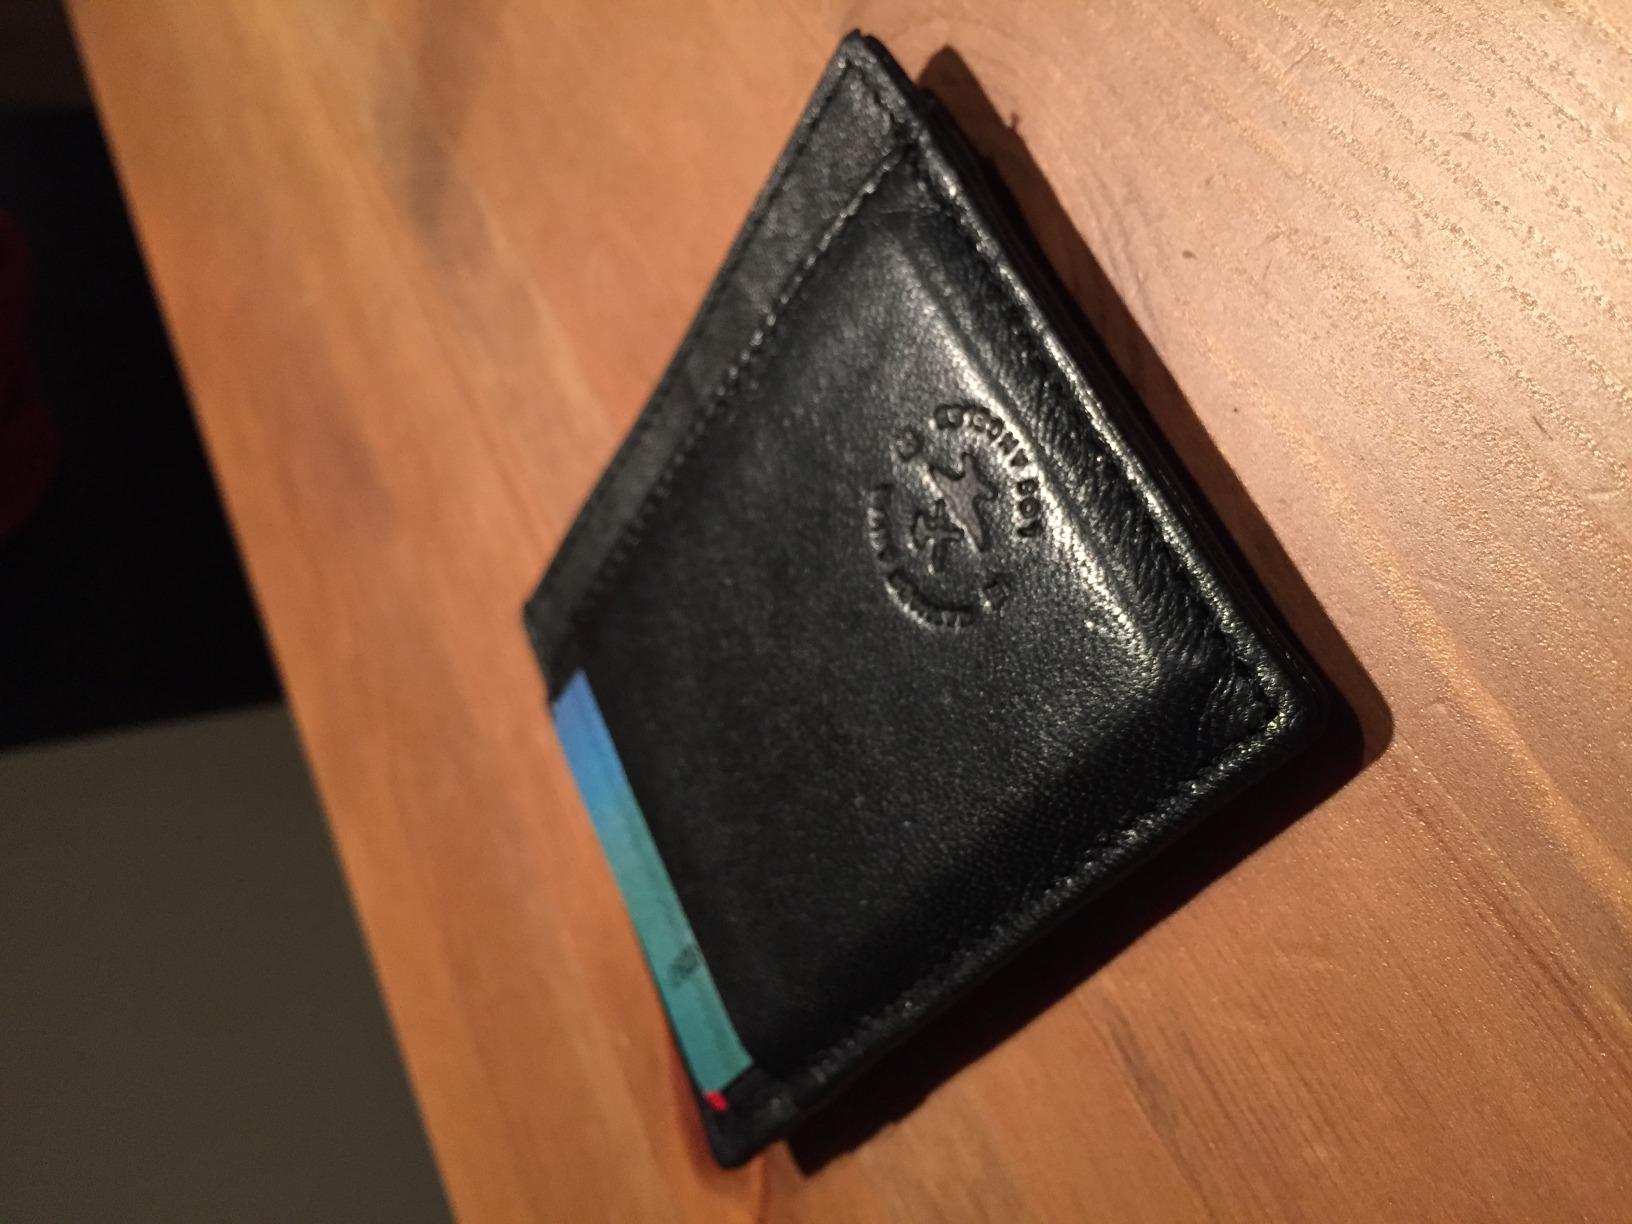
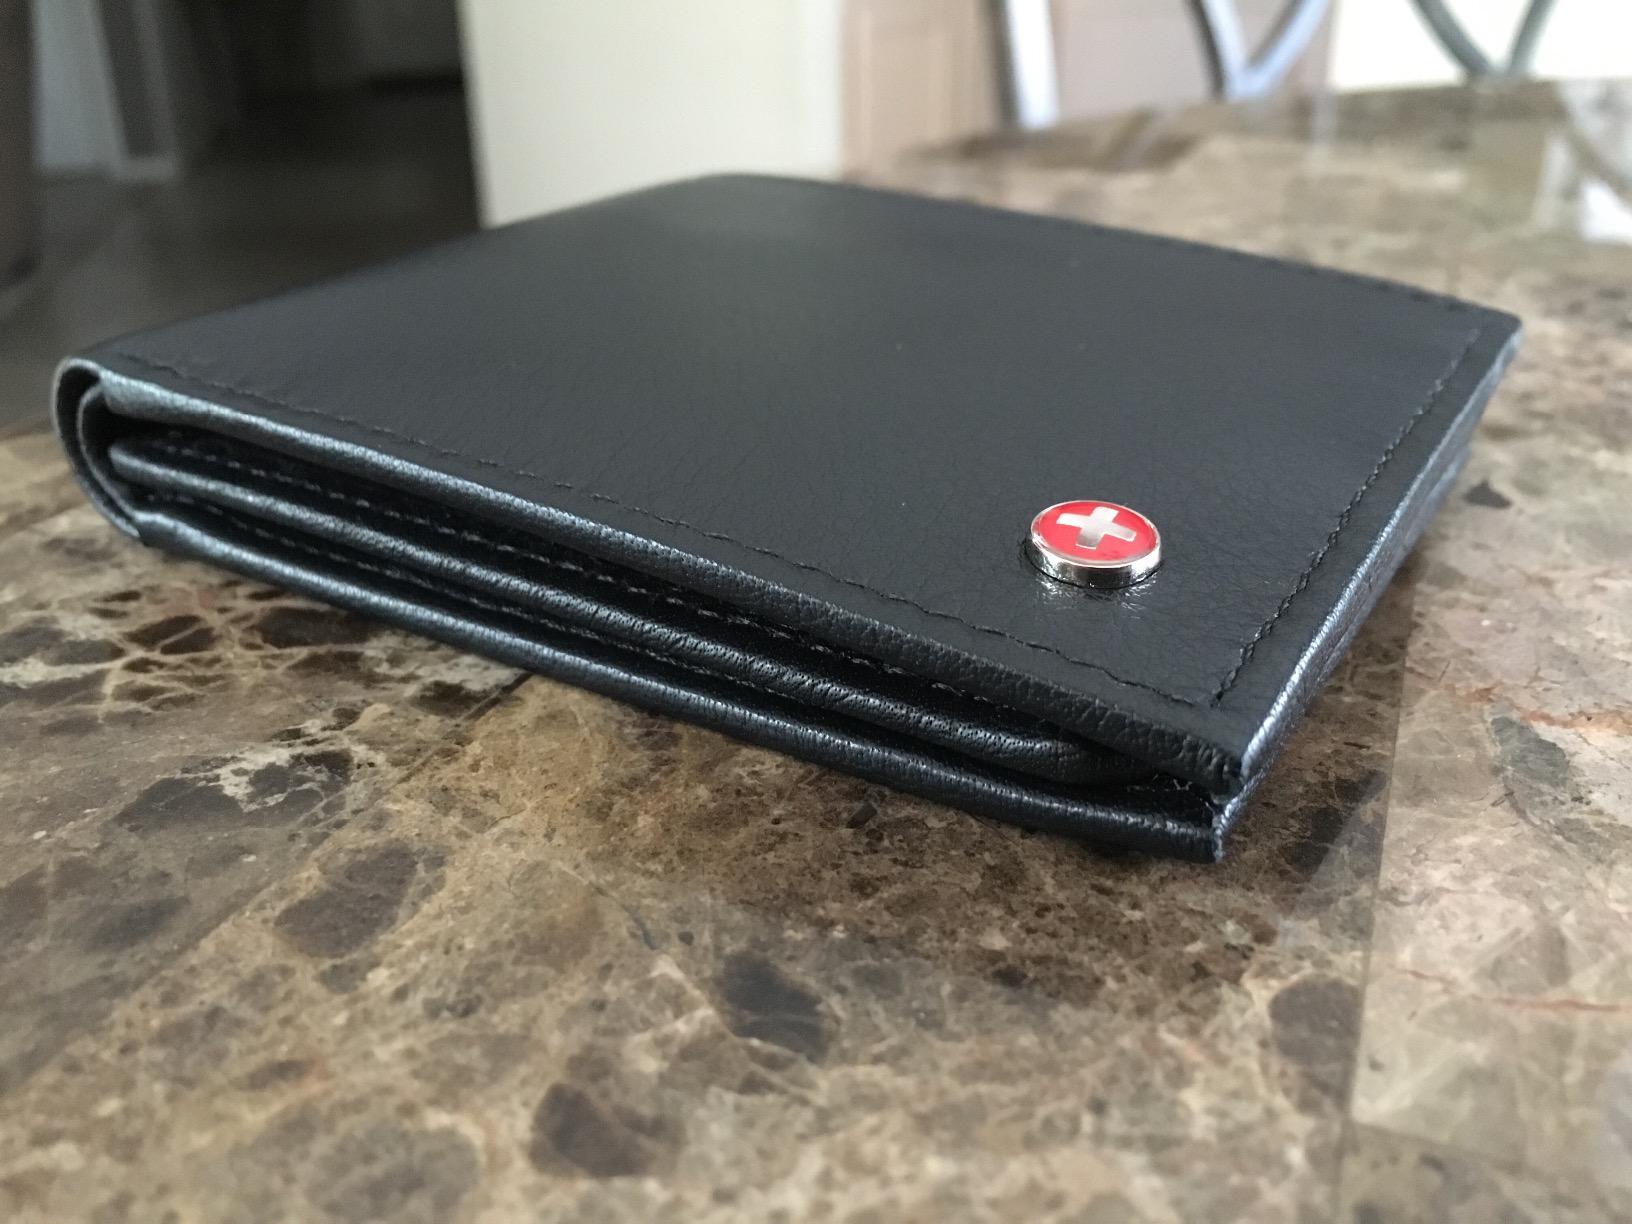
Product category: accessories_wallet
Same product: no